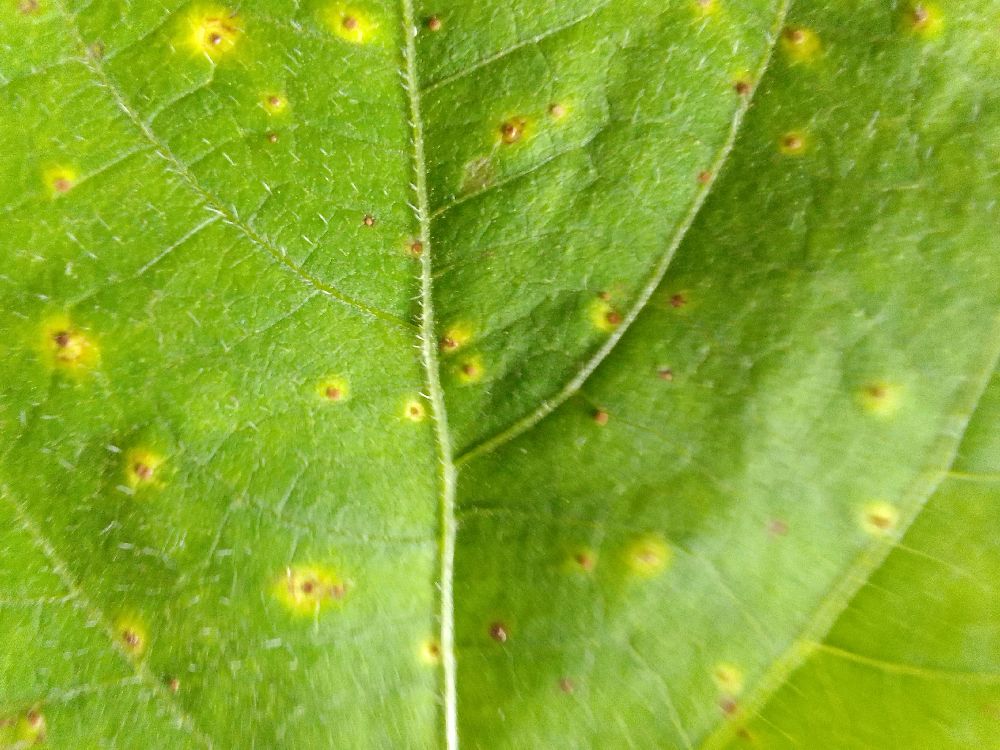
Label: rust